Send Him Victorious

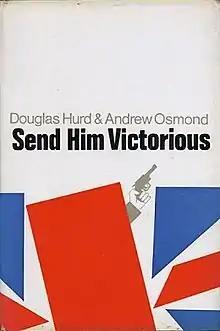
First edition (publ. Collins)

Send Him Victorious is a political thriller, written in 1968 by Andrew Osmond, a former officer of Gurkha troops and diplomat, and Douglas Hurd, a former diplomat who later became an MP and Cabinet minister.